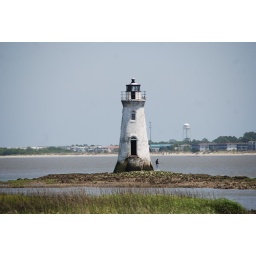
This used to be the lighthouse for the Savannah River - now it's inaccessible except by boat